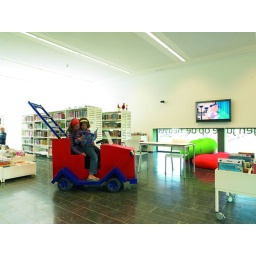
Foto van het interieur van de jeugdbibliotheek van Zonnebeke, De Letterschuur, genomen door fotograaf Artemise in opdracht van de gemeente in de zomer van 2008.